Giselle

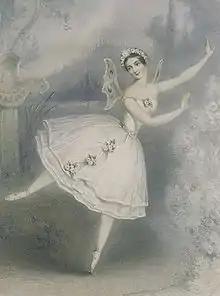
Carlotta Grisi as Giselle, 1841

In an 1841 news article announcing the first performance of "Giselle", Théophile Gautier recorded his part in the creation of the ballet. He had read Heinrich Heine's description of the Wilis in "De l'Allemagne" and thought these evil spirits would make a "pretty ballet". He planned their story for act 2 and settled upon a verse by Victor Hugo called "Fantômes" to provide the inspiration for act 1. This verse is about a beautiful 15-year-old Spanish girl who loves to dance. She becomes too warm at a ball and dies of a chill in the cool morning.